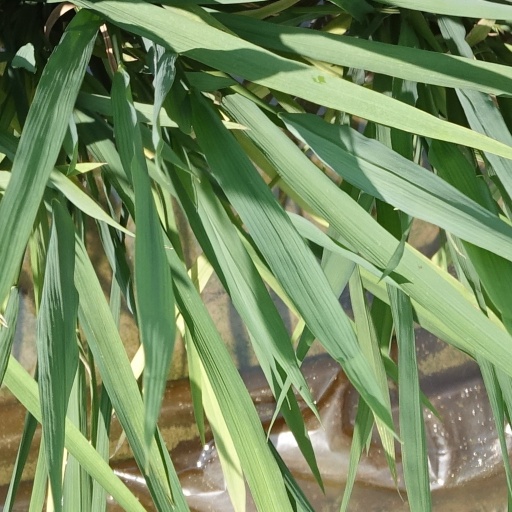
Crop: rice